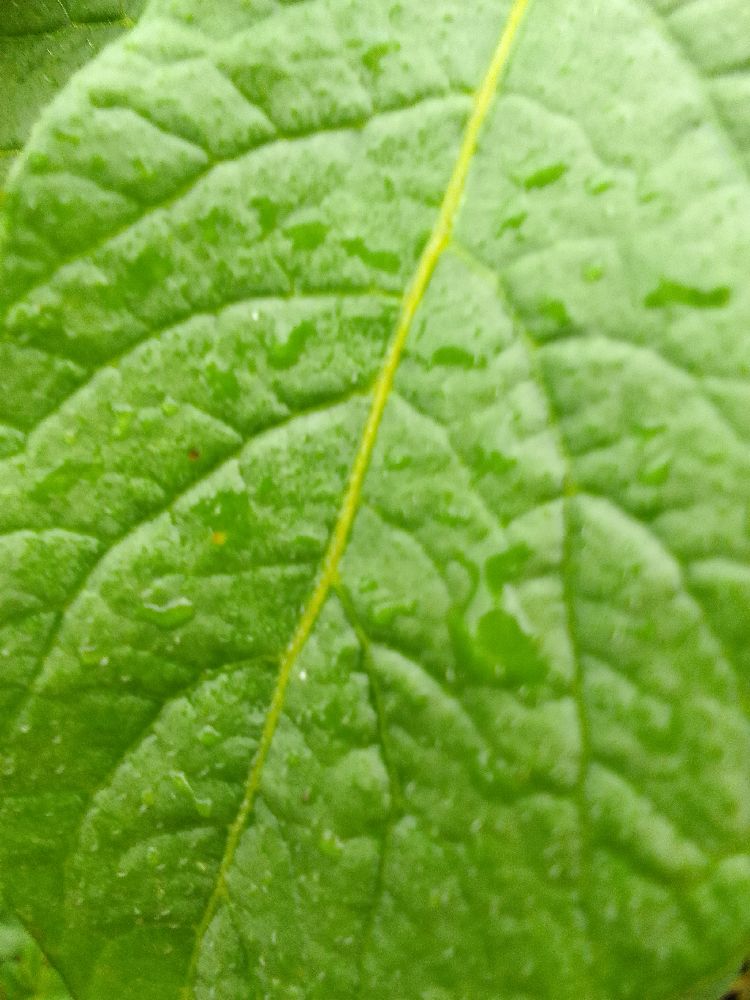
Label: Healthy